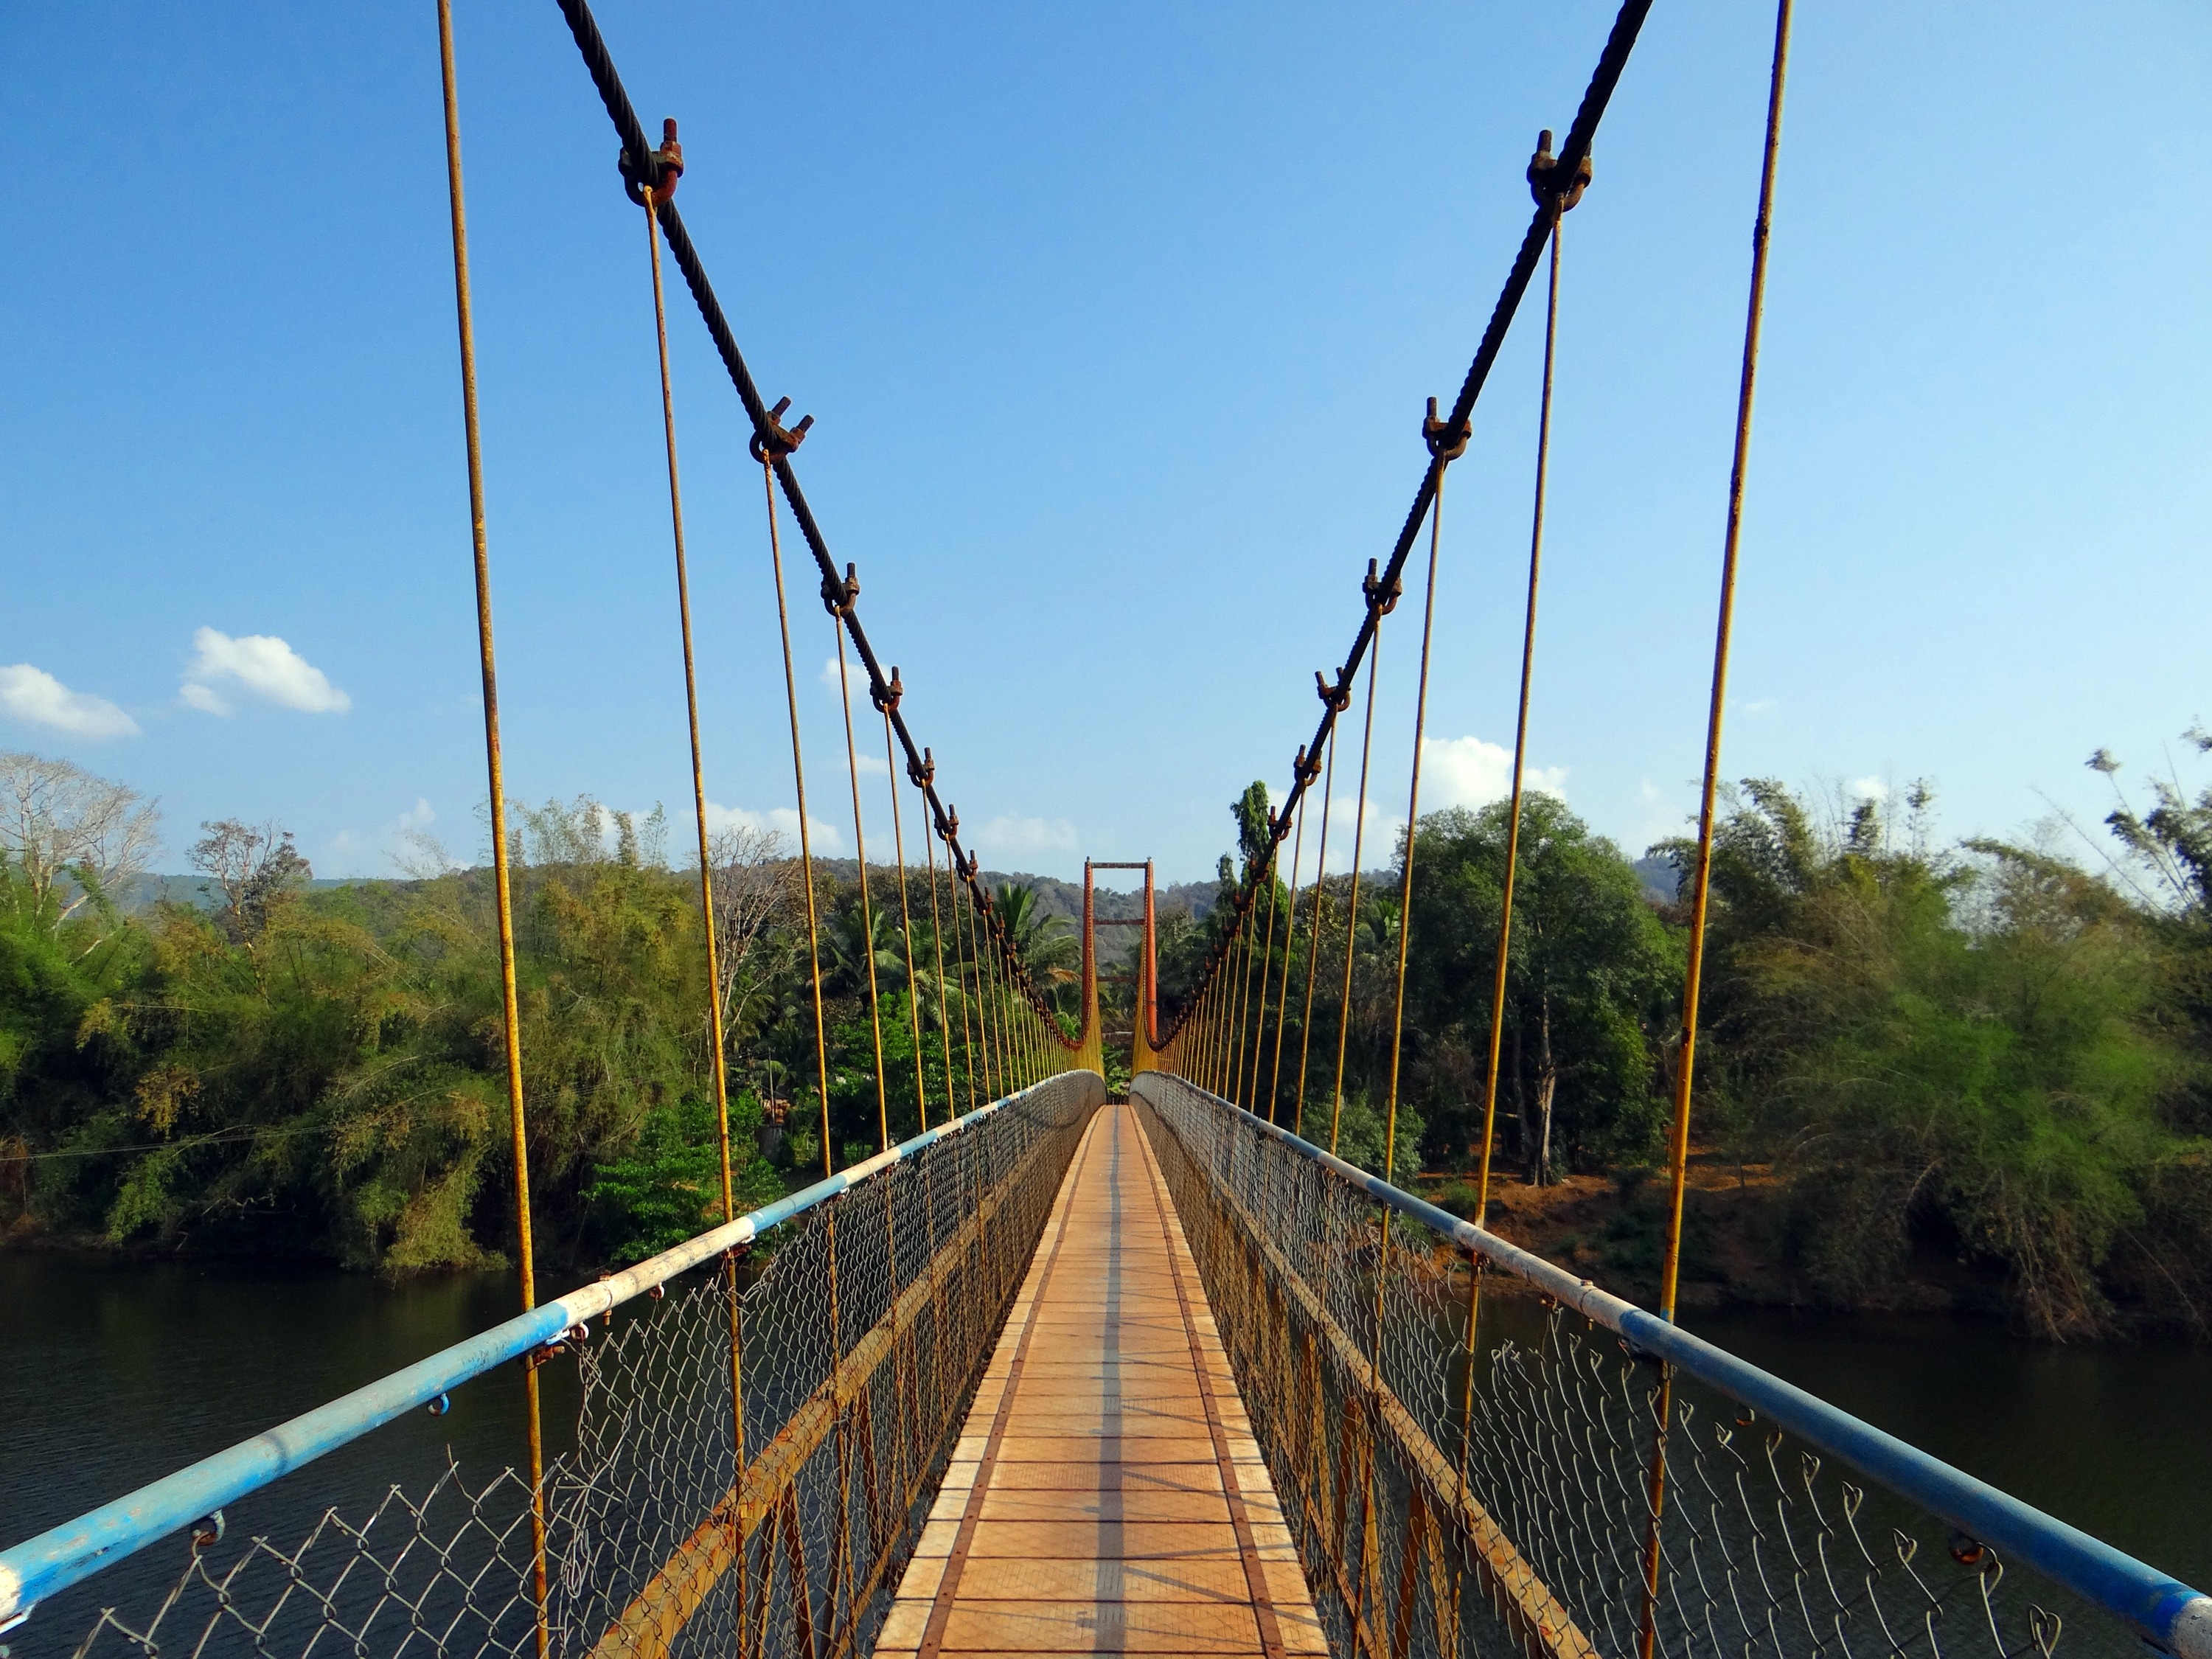
bridge, suspension bridge, rope bridge, india, karnataka, cable stayed bridge, nonbuilding structure, hanging bridge, ramanguli, gangavali river